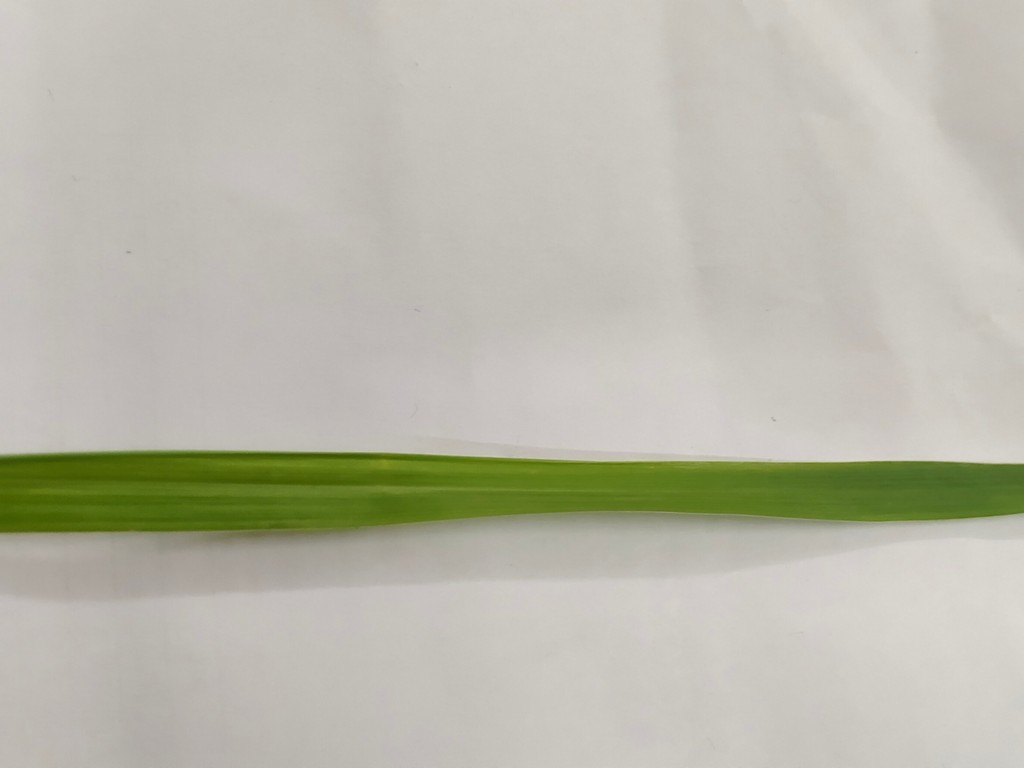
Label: Healthy